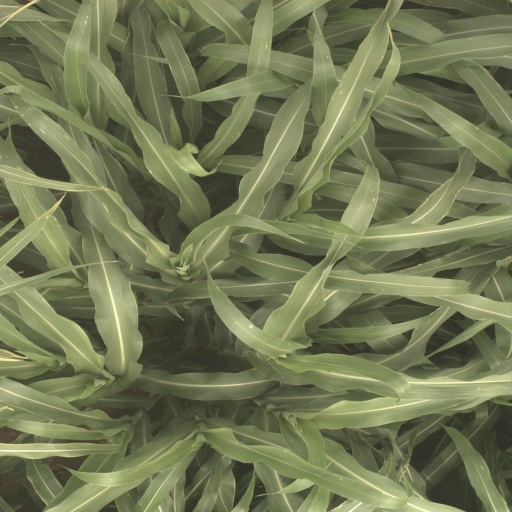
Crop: sorghum